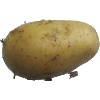
Label: Potato White 1